B. J. Elder

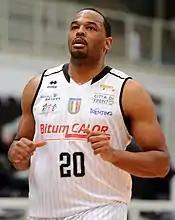
Elder playing for Trento in 2012

Barry Jaquawn "B. J." Elder (born September 4, 1982) is an American former professional basketball player. After playing at Morgan County High School in his native Madison, Georgia, Elder played four years of college basketball with the Georgia Tech Yellow Jackets, and reached the Final Four in the 2004 NCAA tournament, losing to the UConn Huskies in the championship game. After his senior year at Georgia Tech, Elder went undrafted in the 2005 NBA draft, and appeared in the 2005 NBA Summer League with the San Antonio Spurs before joining German team Gießen 46ers in the Basketball Bundesliga, starting his professional career. He was a D-League All-Star in 2007 with the Austin Toros and has played in Germany, Greece, and Italy.